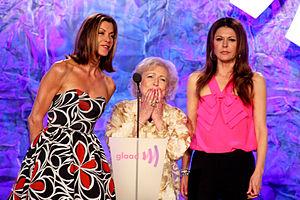
Hot in Cleveland est une série télévisée américaine créée par Suzanne Martin et diffusée entre le 16 juin 2010 et le 3 juin 2015 sur TV Land et au Canada à partir du 5 juillet 2010 sur CTV et CTV Two.